Collaboration with Imperial Japan

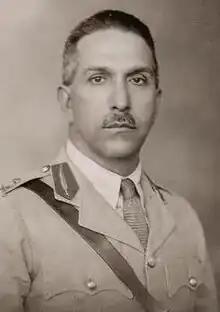
Pro-Japanese Iraqi Prime Minister Taha al-Hashimi, who served in Iraq's short-lived pro-Axis government in 1941

One of Iraq's most prominent politicians, Taha al-Hashimi, was pro-Japanese and stressed that the Arab world should look to Japan as a role model. In 1941, elements of the Iraqi military led by four Colonels, Salah al-Din al-Sabbagh, Kamil Shabib, Fahmi Said, and Mahmud Salman, toppled the Hashemite monarchy and installed a pro-Axis government with Taha al-Hashimi serving as the Prime Minister. Japan, one of the three main Axis powers, supported the group as part of its strategy to improve relations with the Islamic world, although geographical distance meant its support was merely symbolic.